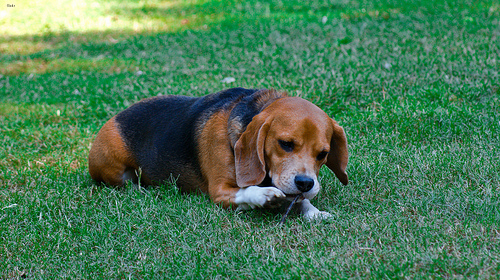
Breed: beagle